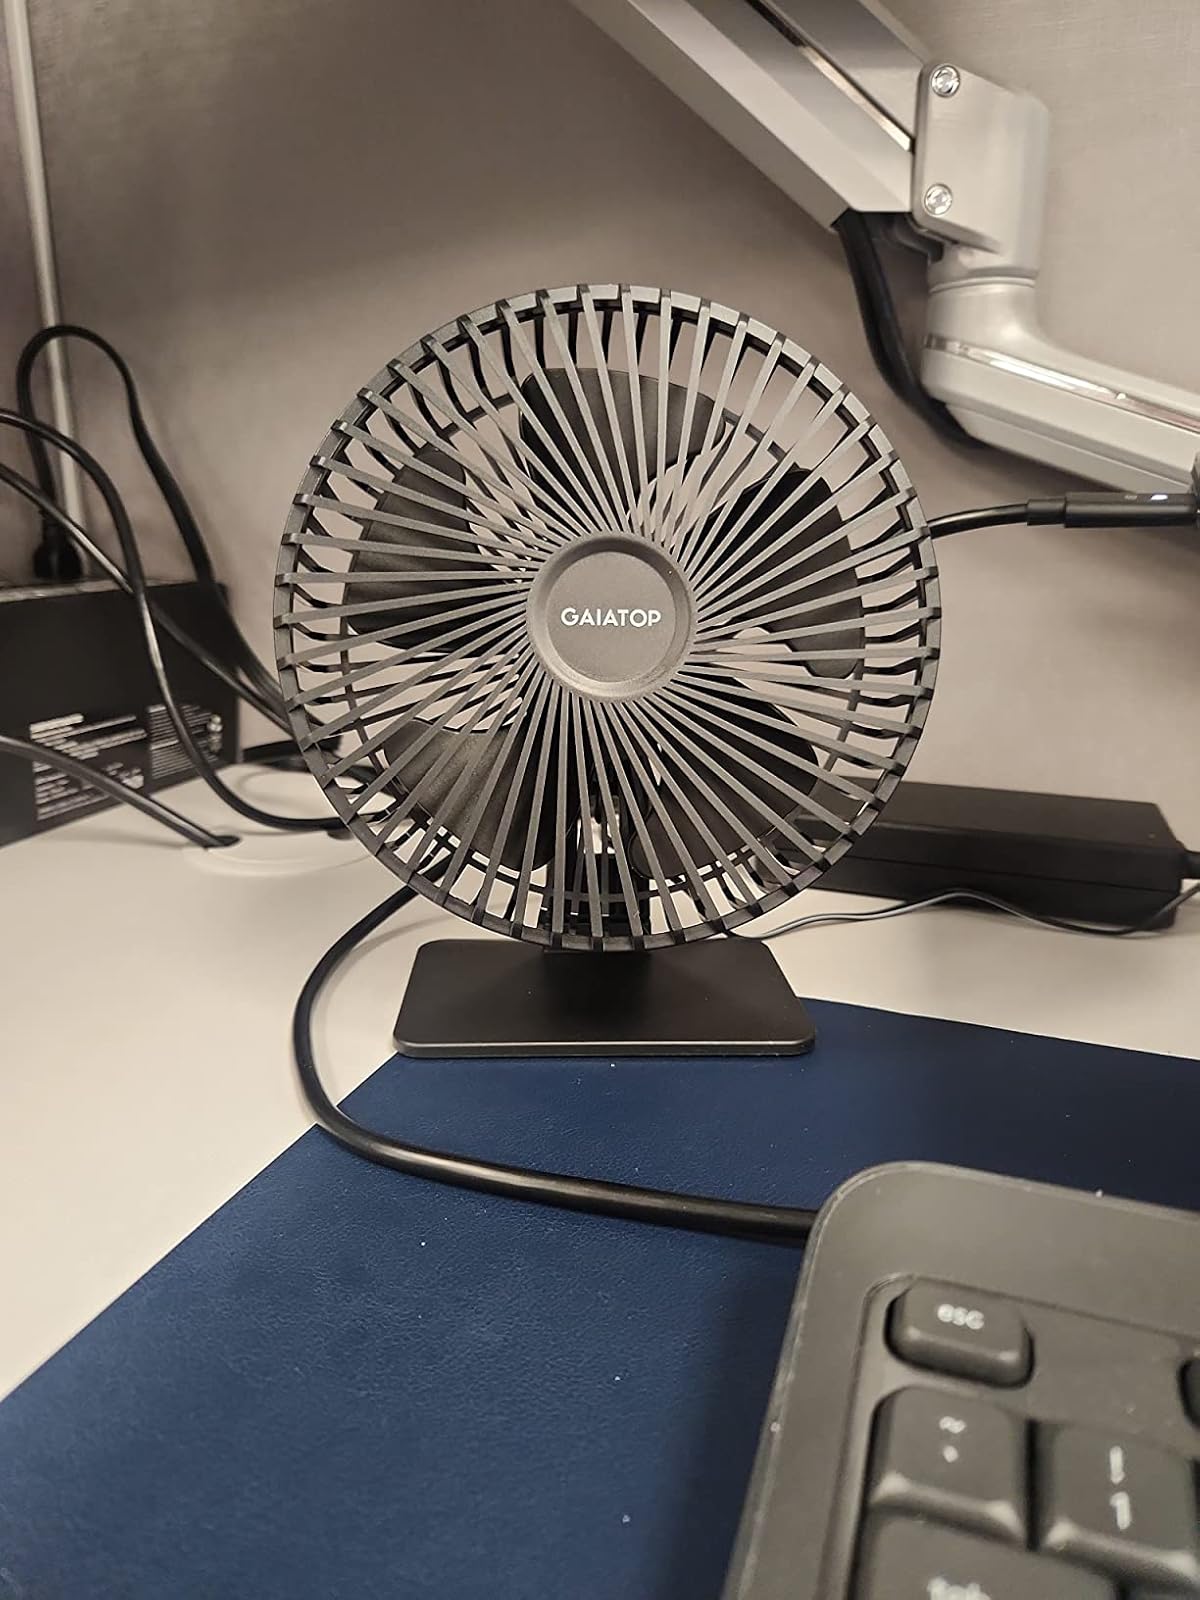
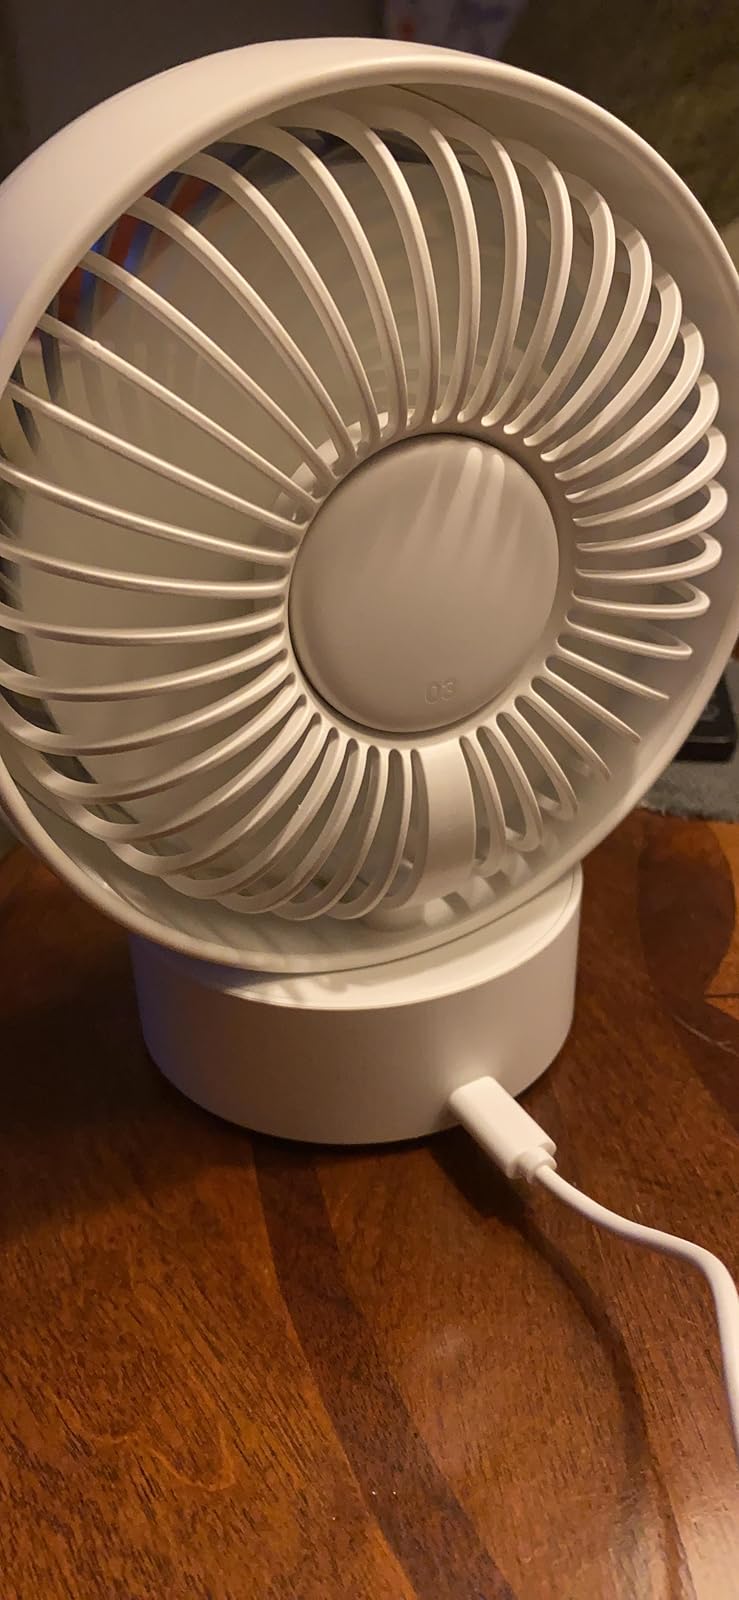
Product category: fan
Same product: no